William Robert Ogilvie-Grant

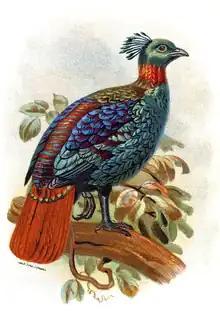
Illustrated of Himalayan monal by William Robert Ogilvie-Grant

Grant was born on 25 March 1863 as the second son of Capt. the Hon. George Henry Essex Ogilvy-Grant, of Easter Elchies, Craigellachie, Scotland, of the 42nd Highlanders, sixth son of Francis Ogilvy-Grant, 6th Earl of Seafield, and daughter of Sir William Gordon-Cumming, 2nd Baronet. Ogilvie-Grant was educated at Fettes College, Edinburgh, where he studied zoology and anatomy. He also studied at Cargilfield Preparatory School.